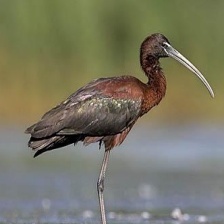
Species: GLOSSY IBIS
Scientific name: PLEGADIS FALCINELLUS